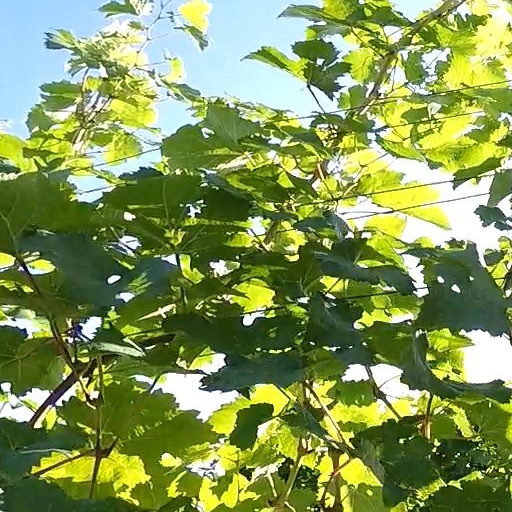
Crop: grape